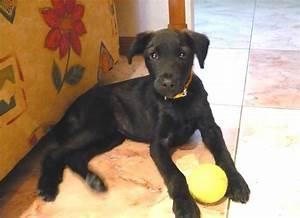
dog